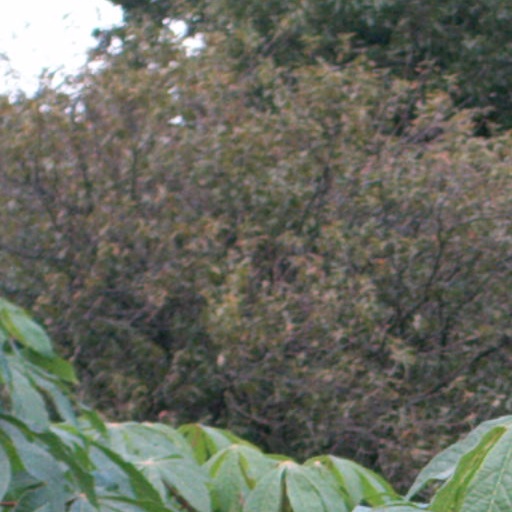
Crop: cassava